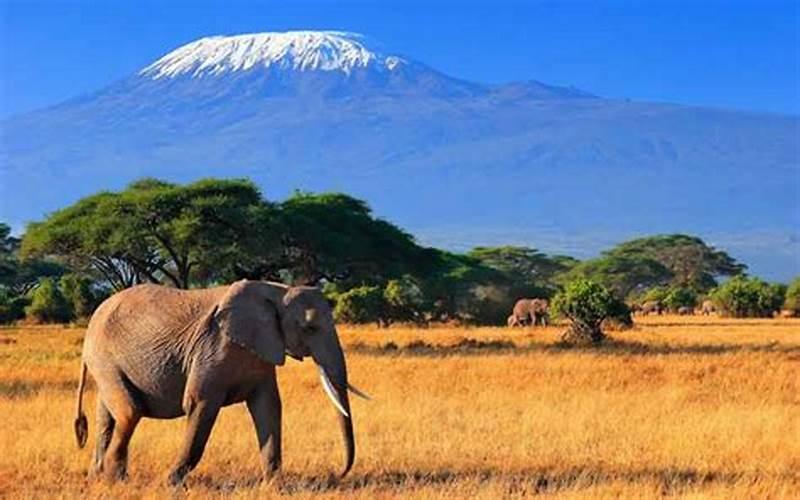
Mandhari nzuri yenye outo wa asili, kukiwa na tembo mkubwa, pamoja na mlima ''Kilimanjaro'' ukionyeshwa kwa nyuma, wenye rangi ya bluu na barafu nyeupe ikiwa inaonekana vizuri pamoja na miti iliyostawi vizuri kwa rangi ya kijani.